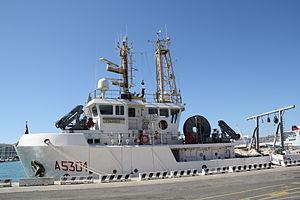
Le CRV Leonardo (A 5301) est un navire océanographique côtier de l’ OTAN appartenant à l’OTAN et exploité par la Marina militare en tant que navire de recherche côtier, partagé par le Centre de recherche et d’expérimentation maritimes